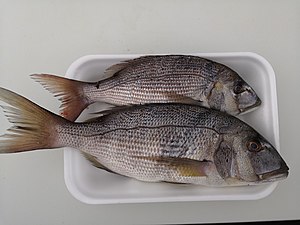
Tandbrasen
To unge tandbraser på henholdsvis ca. 20 og 30 cm fra siden.
Tandbrasen fra siden.
To unge tandbraser, alias dentex dentex, ca. 20 cm og 30 cm lange,
Tandbrasen er en underart af havrudefamilien.